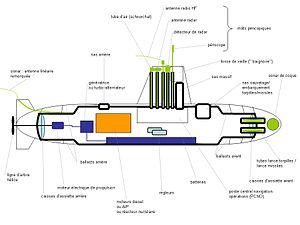
Un sous-marin est un navire submersible capable de se déplacer en surface et sous l'eau ; il se distingue ainsi des autres bateaux et navires qui se déplacent uniquement à la surface, et des bathyscaphes qui se déplacent principalement selon l'axe vertical.